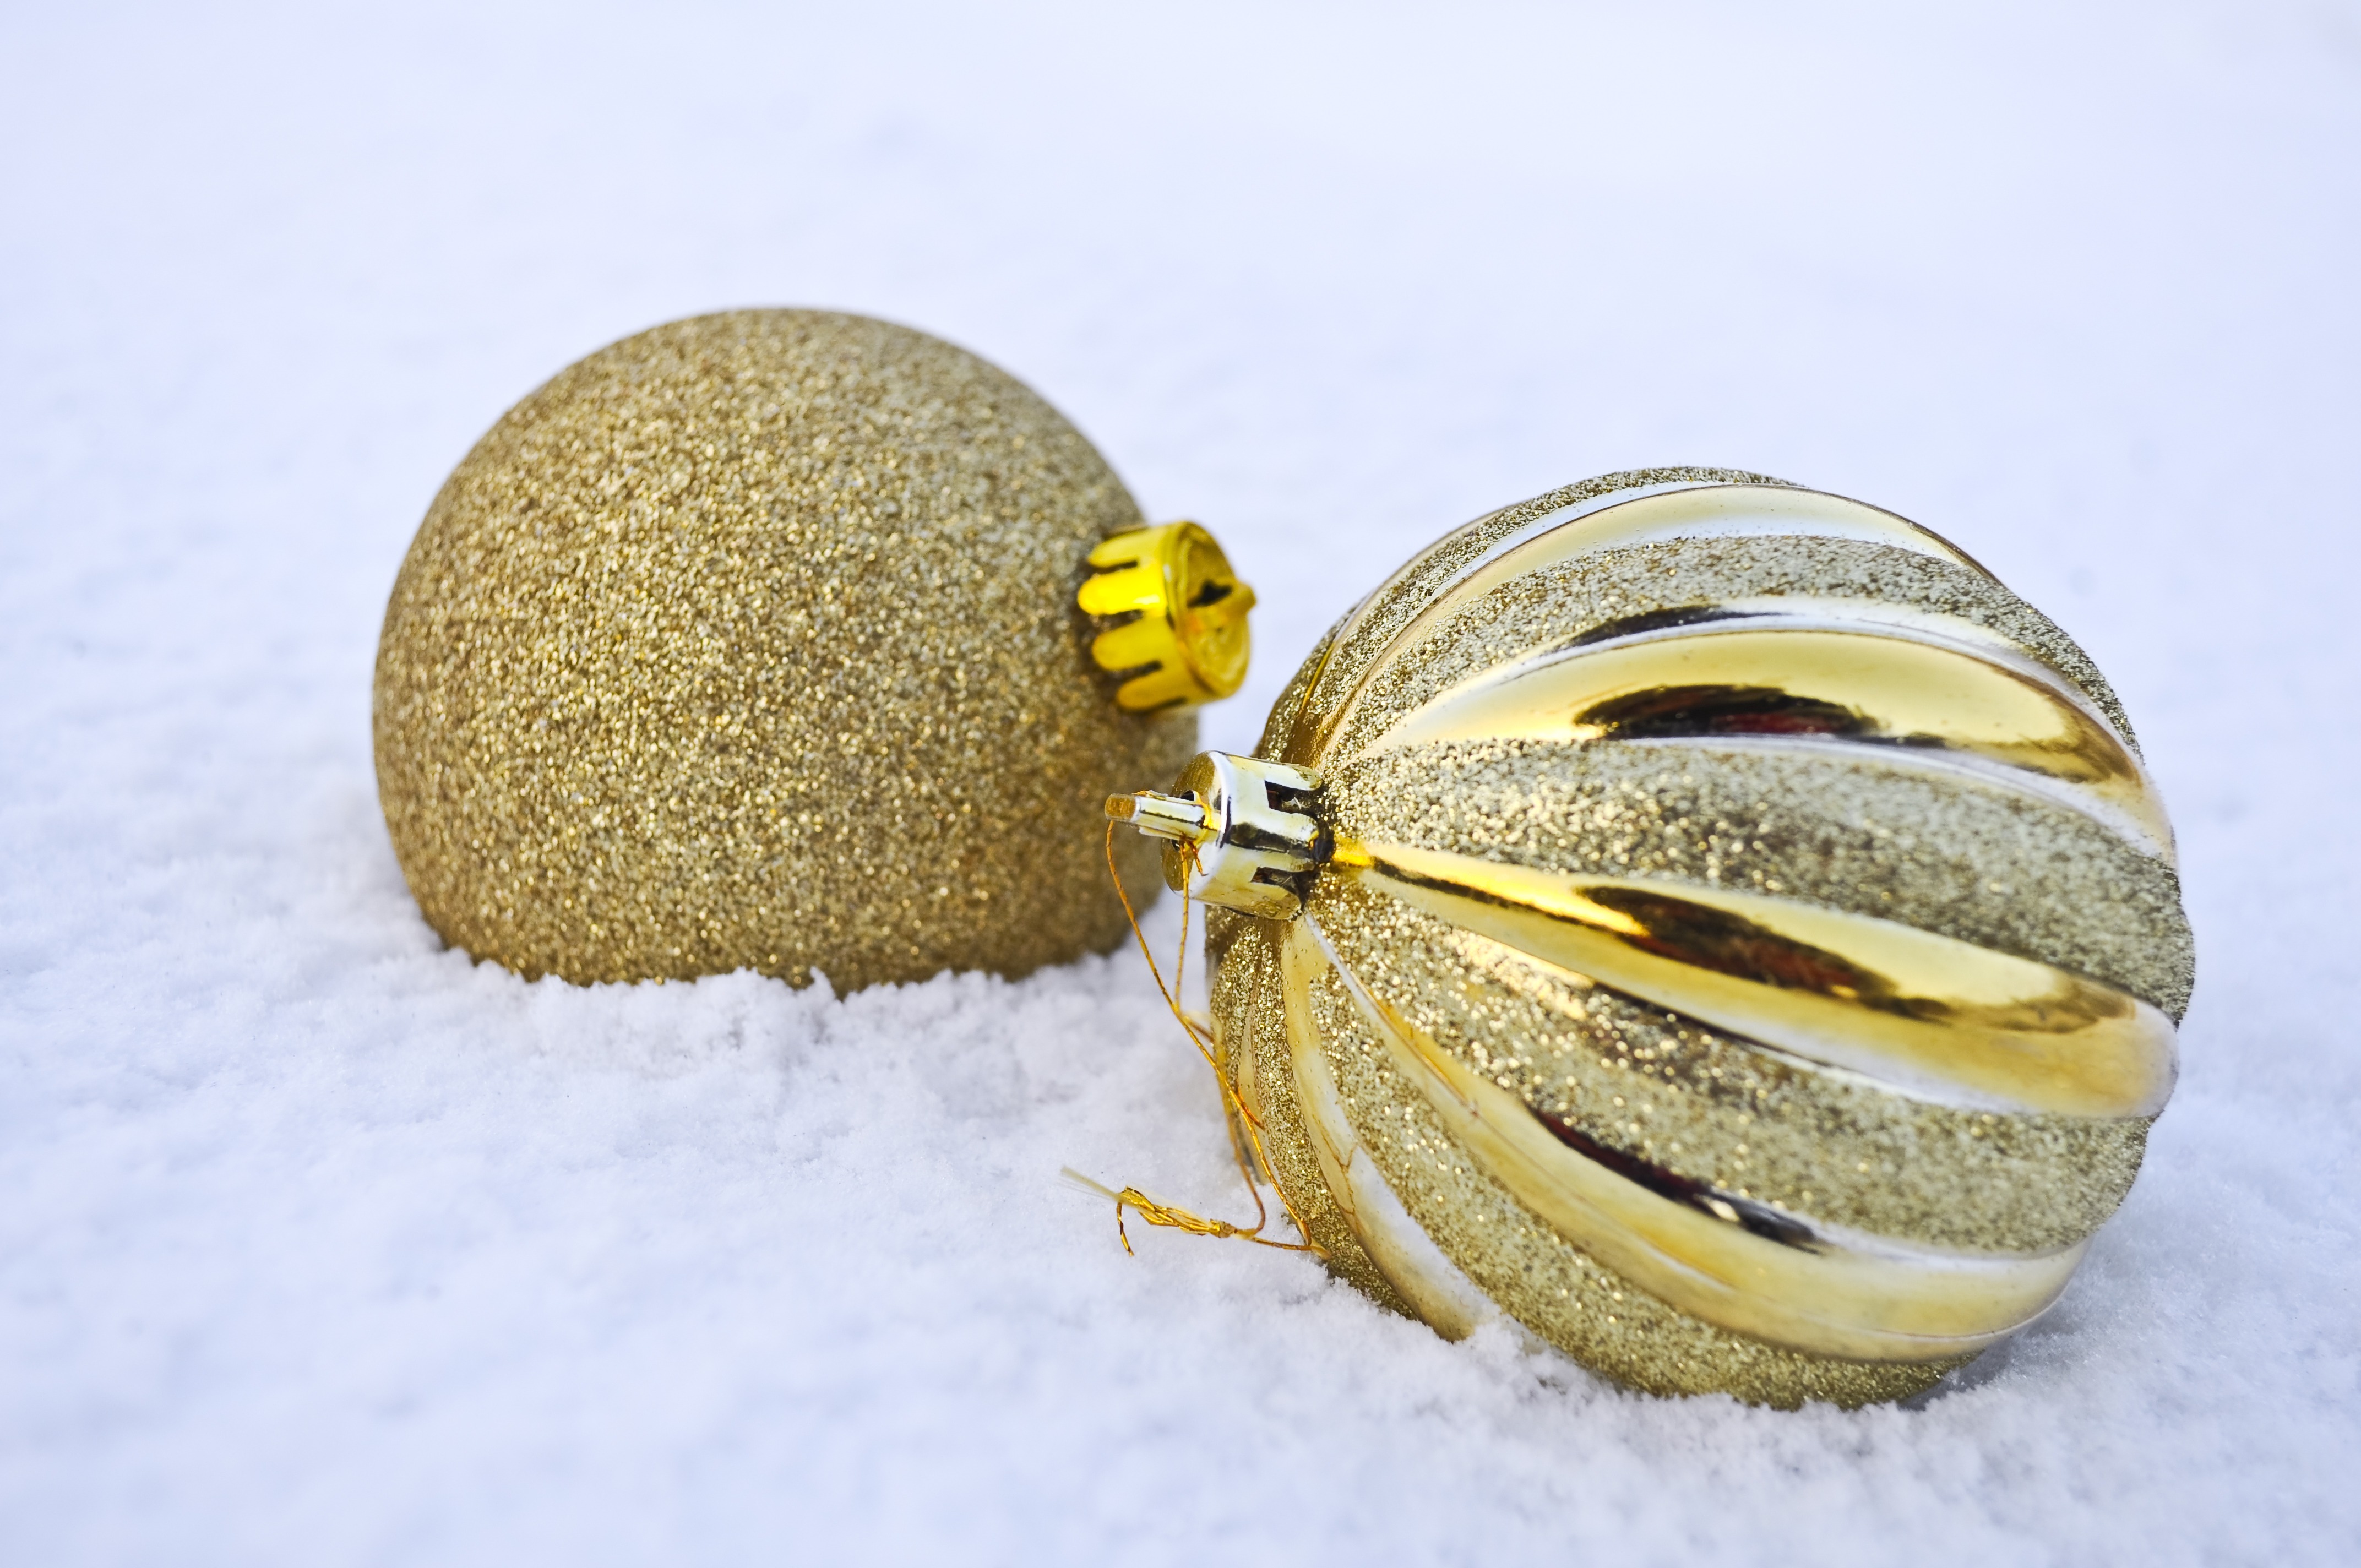
snow, holiday, yellow, bead, christmas, jewellery, brass, year, new, balls, ornaments, pendant, locket, fashion accessory